Pomadasys argenteus

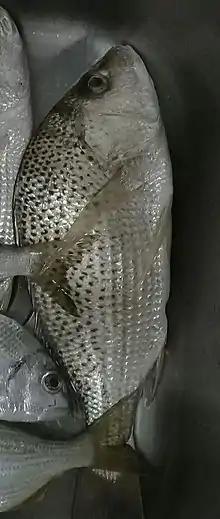
At fish market in Abu Dhabi

Pomadasys argenteus has a wide distribution in the Indian Ocean and the western Pacific Ocean. It occurs from the southern Red Sea, off Saudi Arabia and Yemen east to Vanuatu, north to southern Japan and south to Australia. It is absent from the Persian Gulf. In Australia they are found from the Exmouth Gulf in Western Australia across the northern part of the continent to the Richmond River in New South Wales.